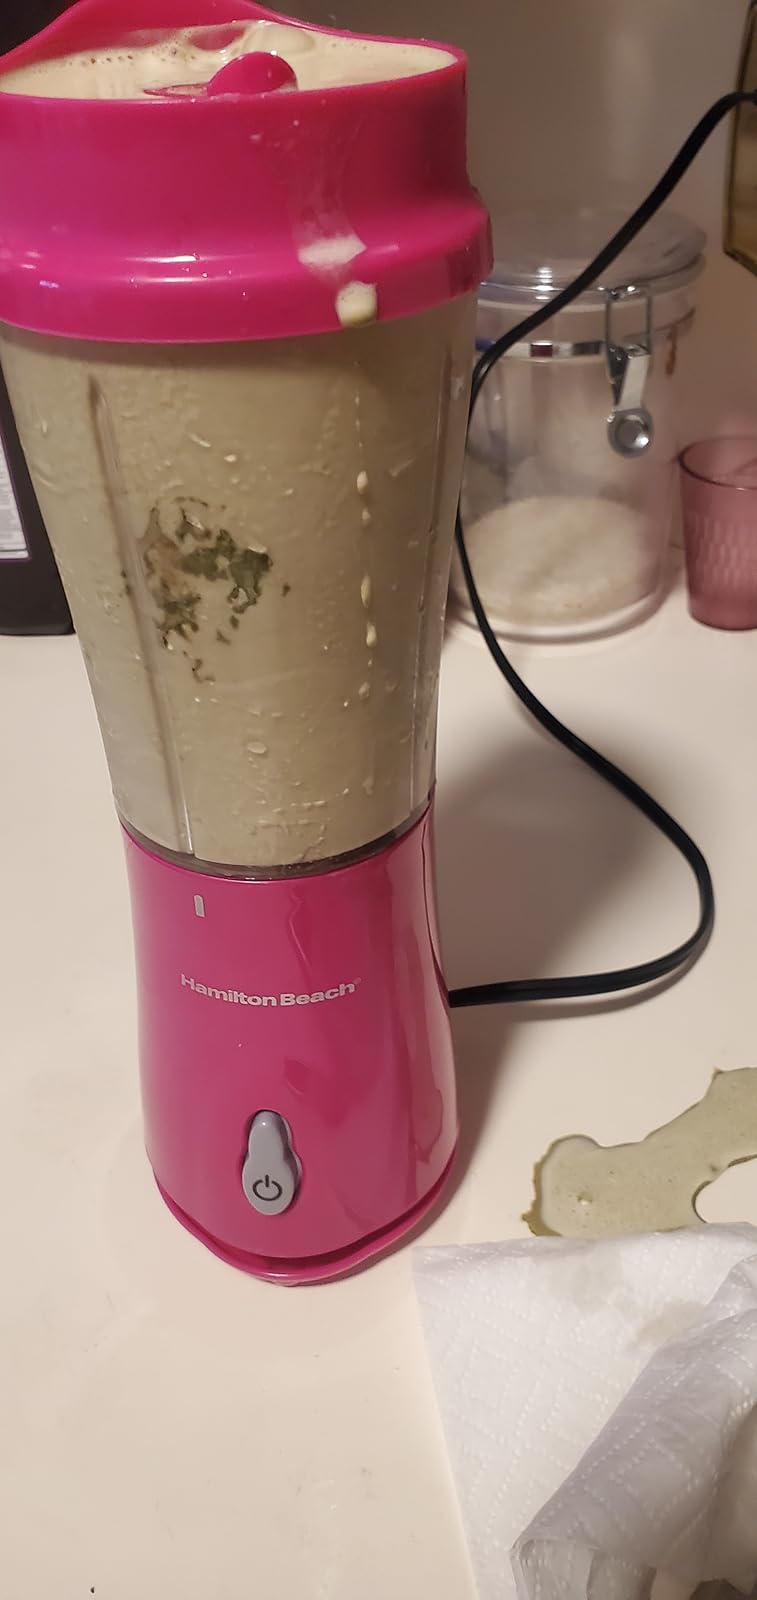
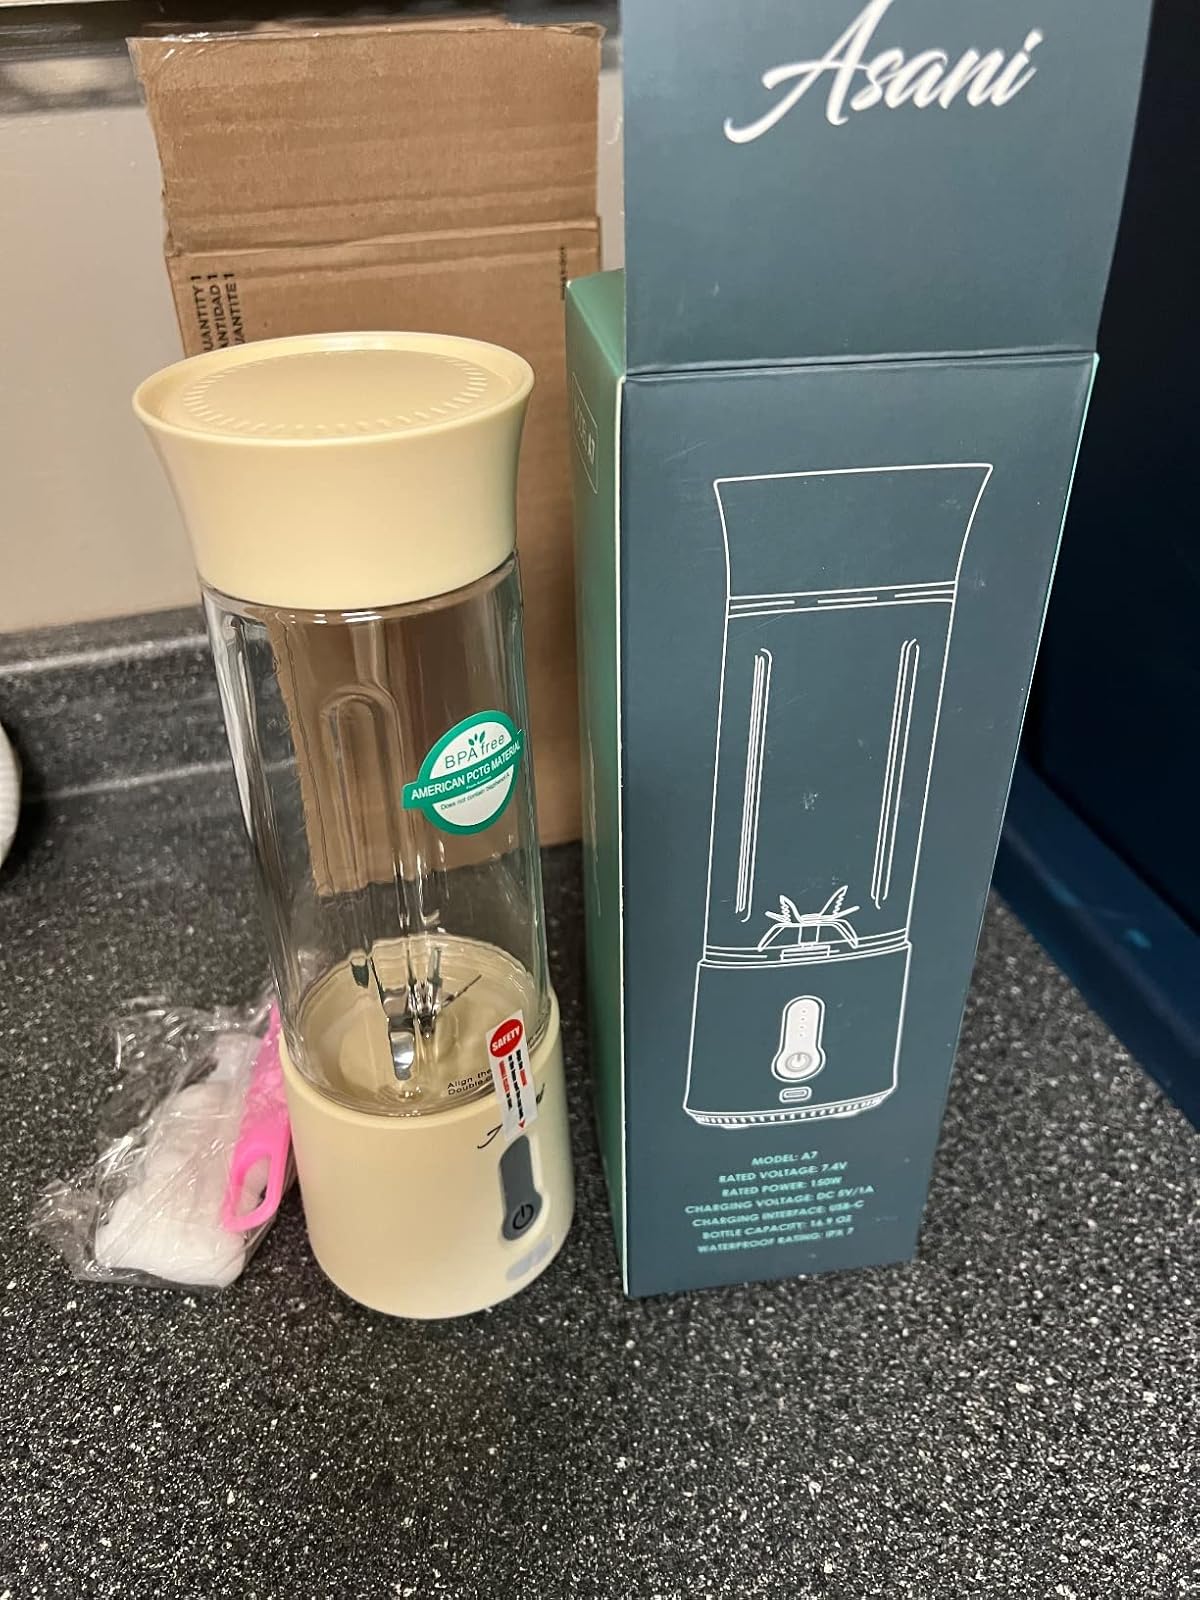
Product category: items_blender
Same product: no